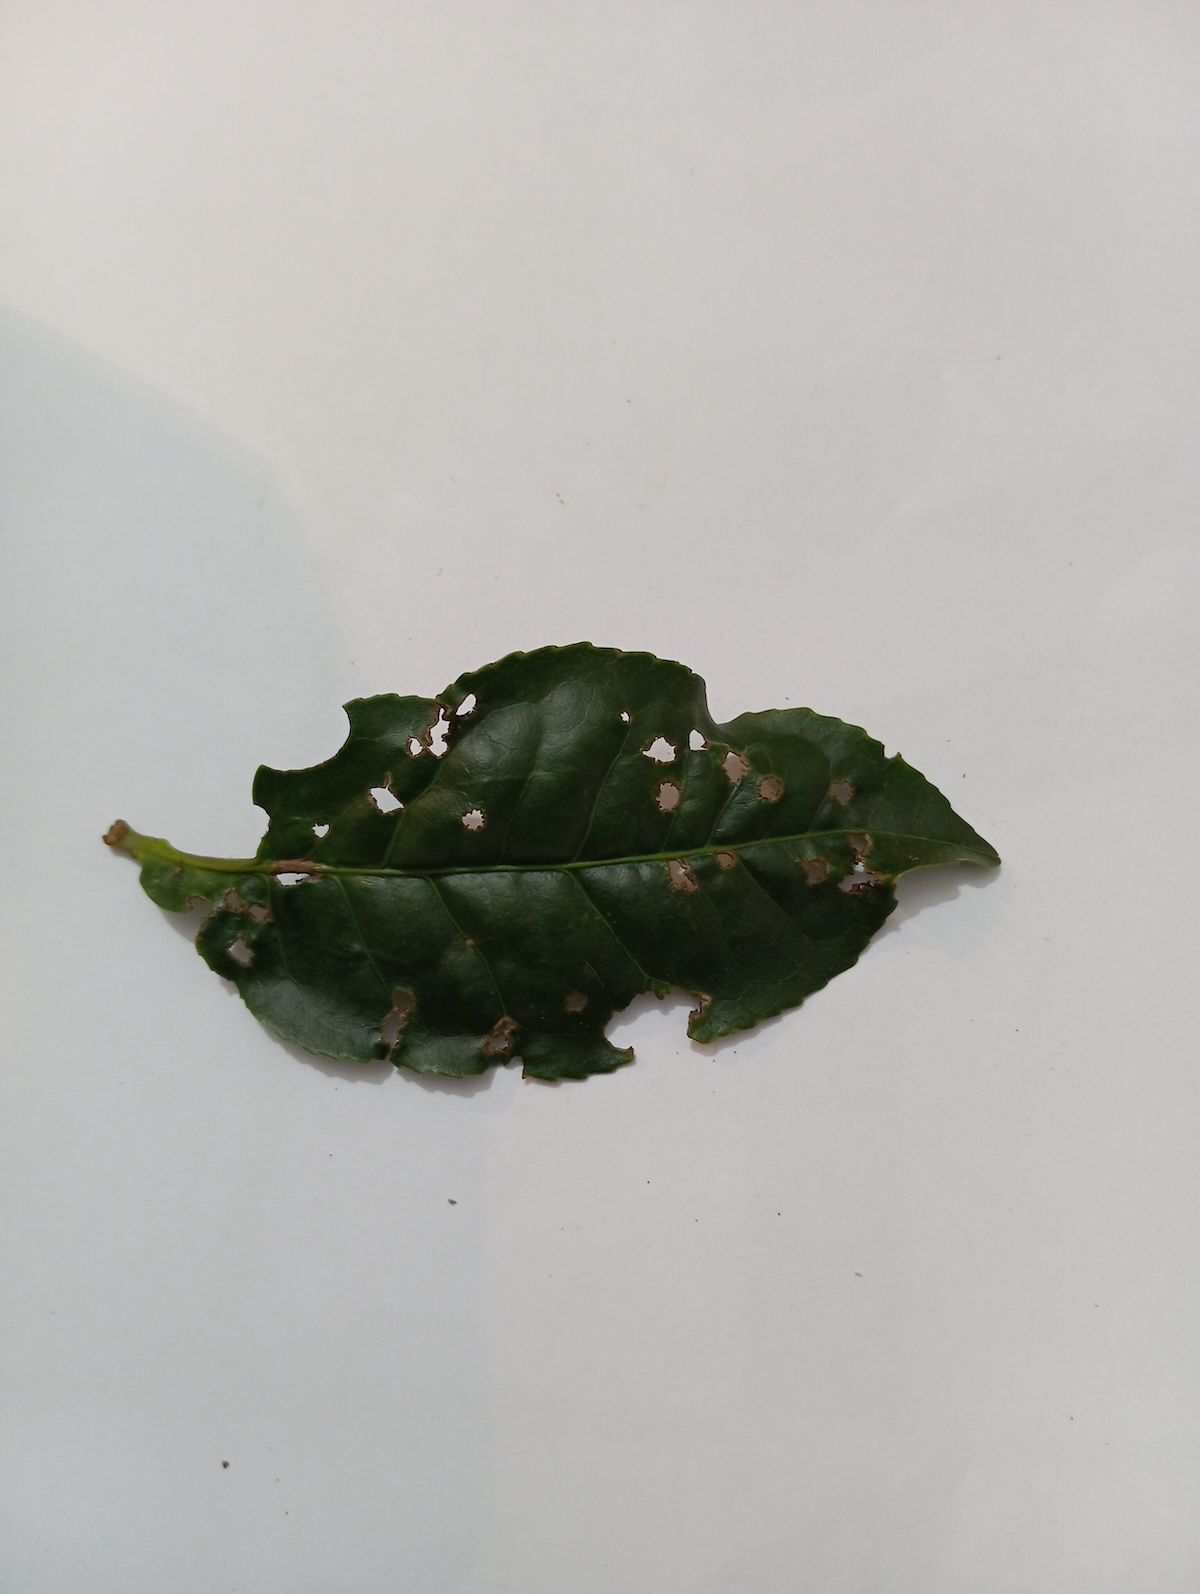
Label: Green mirid bug